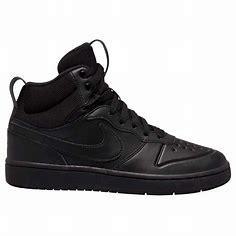
Brand: Nike
Model: Court Borough